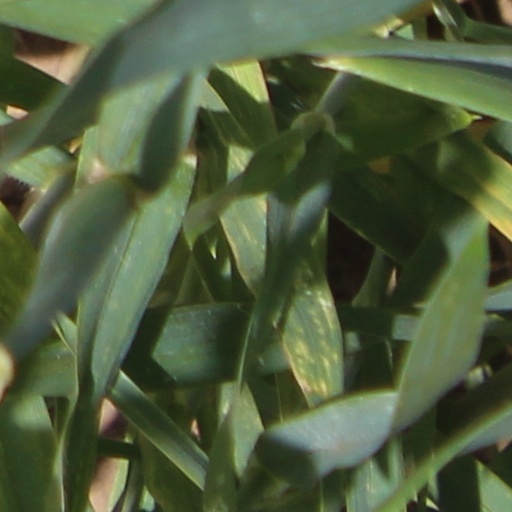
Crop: wheat